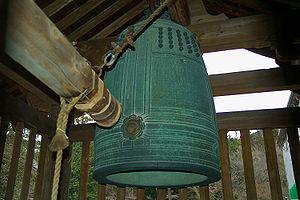
En 1996, dans son effort pour combattre la pollution sonore et pour protéger et promouvoir l'environnement, le Ministère de l'environnement du Japon a désigné les 100 sons naturels du Japon. 738 propositions arrivèrent de tout le pays et les « 100 meilleures » furent sélectionnées après examen par le groupe d'étude japonais des sons naturels. Ces éléments de paysage sonore sont des symboles pour les résidents locaux et doivent servir à promouvoir la redécouverte des sons de la vie quotidienne. La sixième Assemblée Nationale sur la conservation des paysages sonores s'est tenue à Matsuyama, dans la préfecture d'Ehime, en 2002.
Cette liste présente les monuments enregistrés du Japon, à savoir les « sites historiques », les « lieux de beauté pittoresque » et les « monuments naturels » enregistrés conformément à la loi de 1950 pour la protection des biens culturels. À la date du 21 novembre 2014, il y avait quatre-vingt treize monuments enregistrés, le jardin mémorial Makino et l'ancienne résidence d'Okakura Kakuzō étant enregistrés à la fois comme sites historiques et lieux de beauté pittoresque.